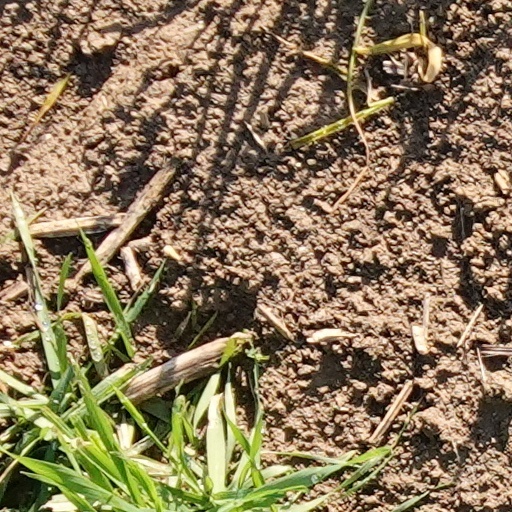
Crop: wheat